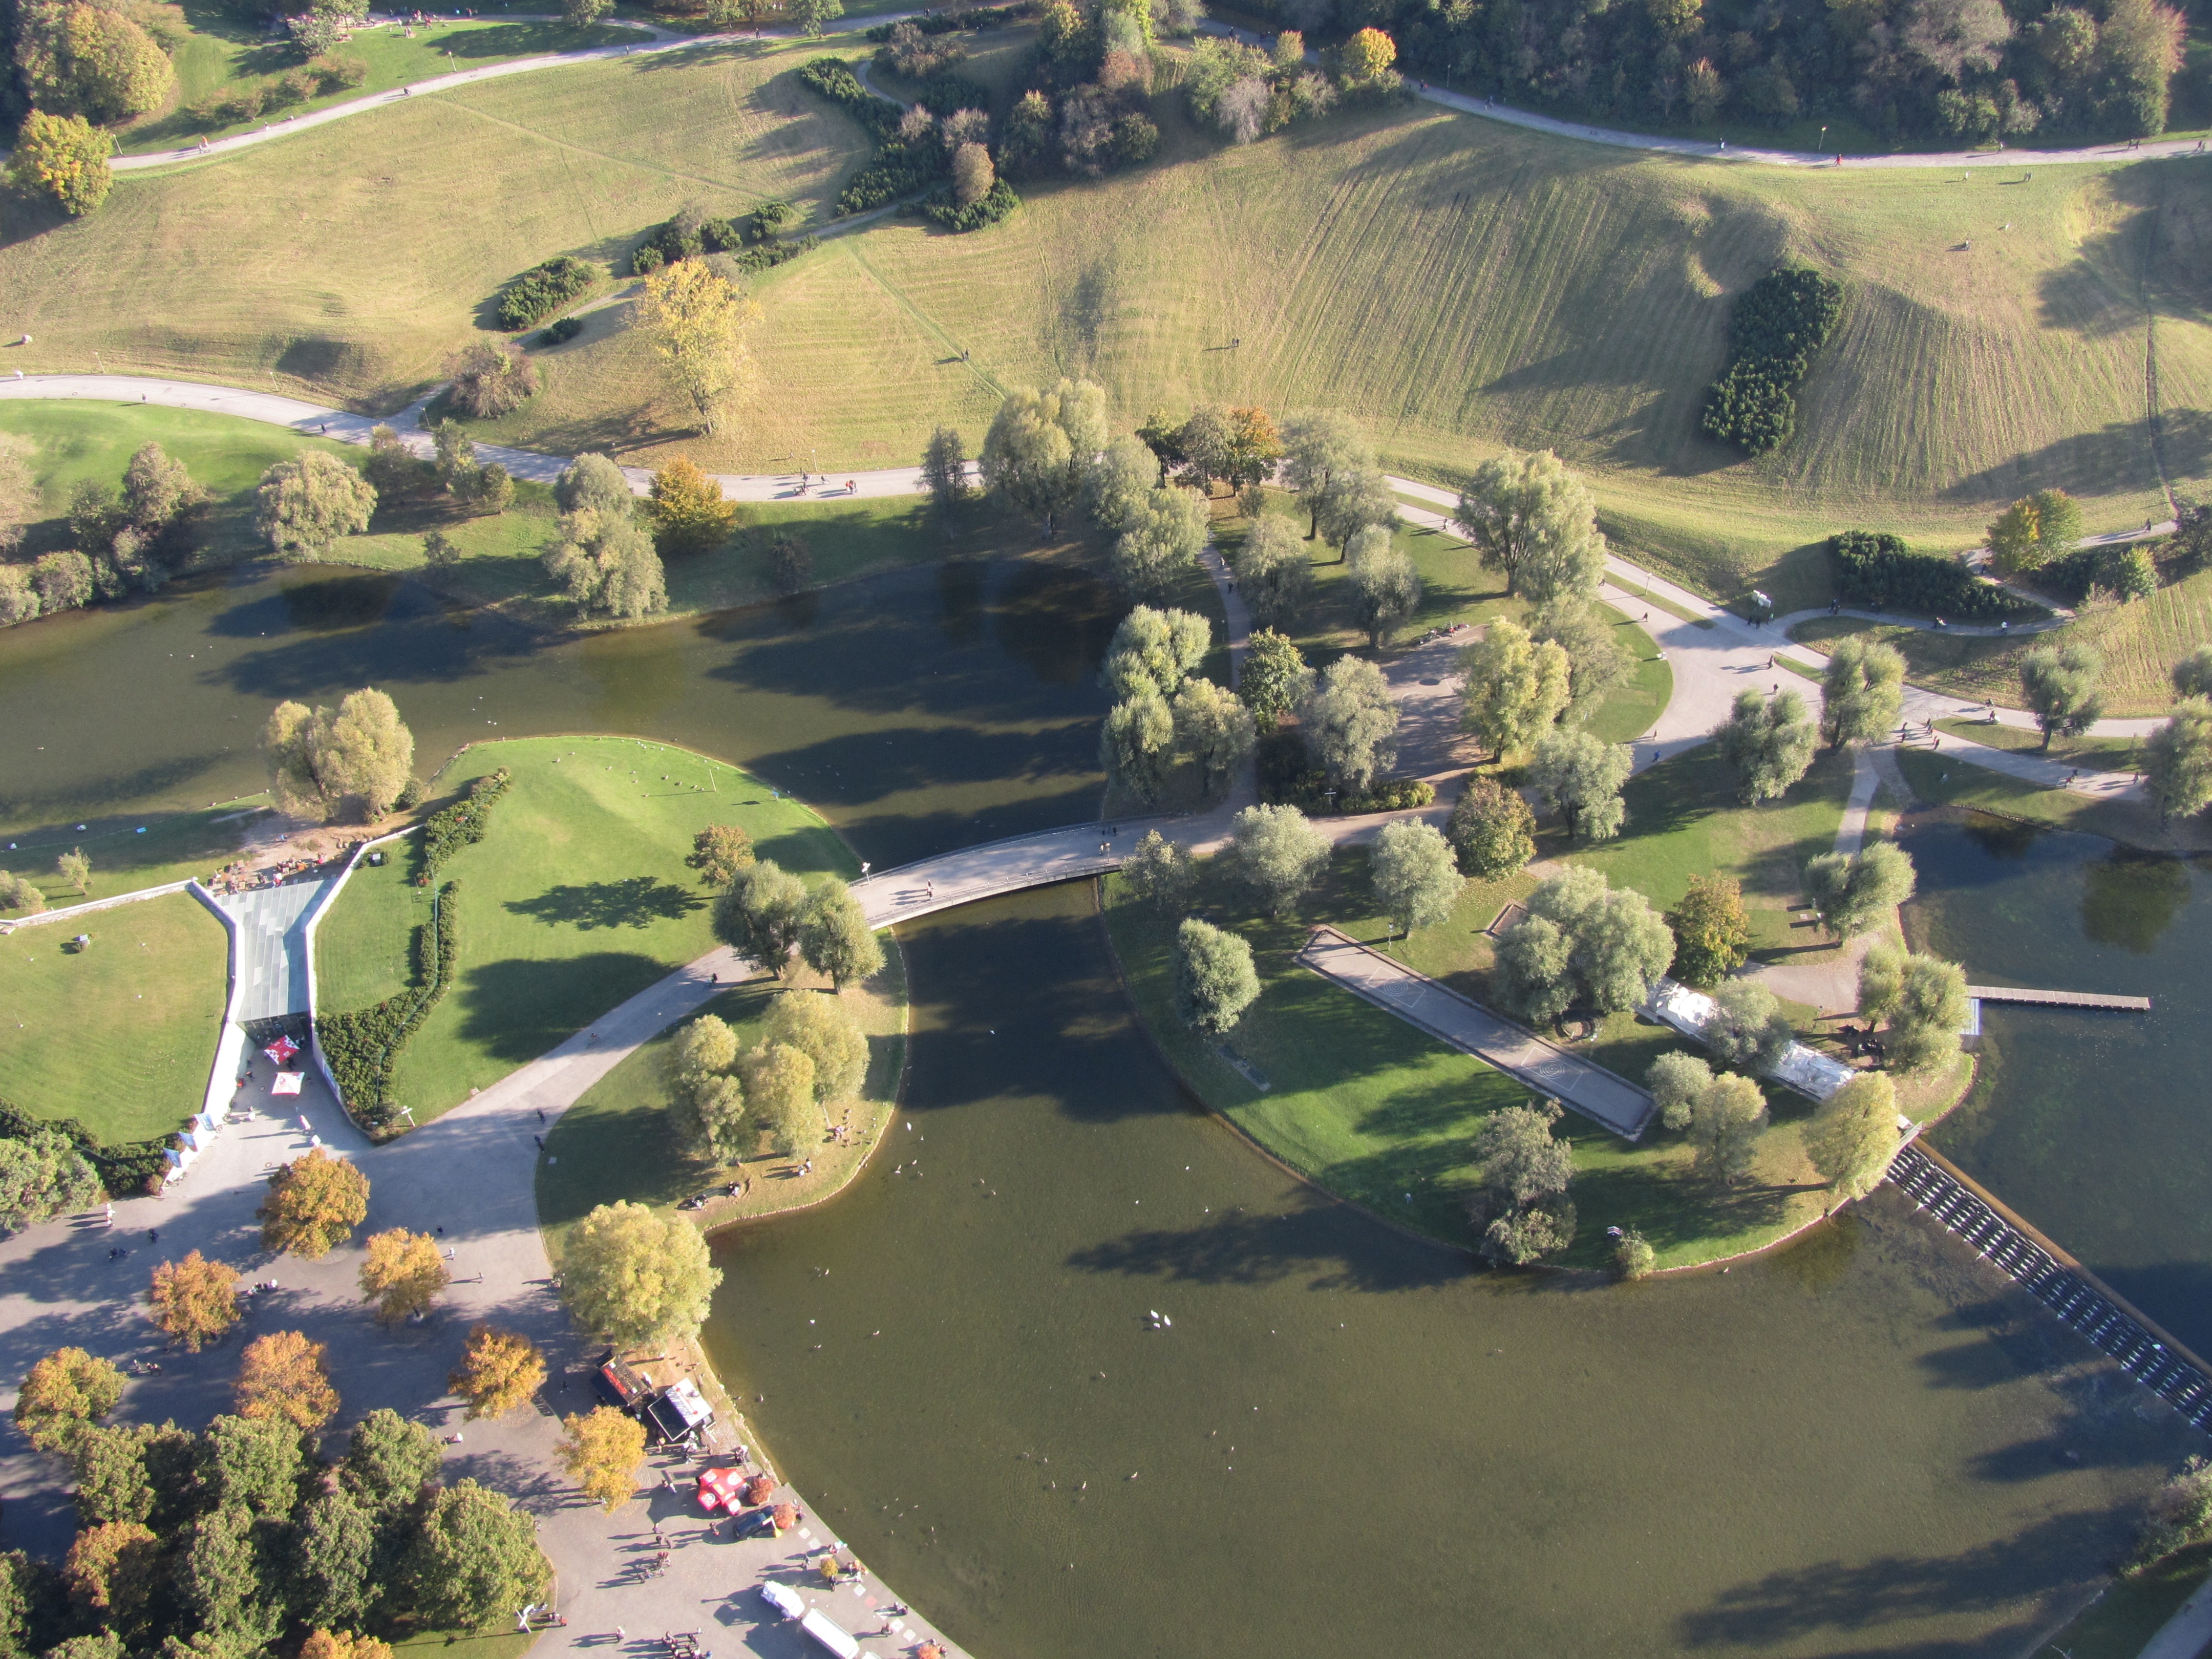
landscape, coast, nature, lake, river, walk, pond, idyllic, green, autumn, park, reservoir, aerial view, waterway, autumn mood, germany, bavaria, munich, more, olympic park, aerial photography